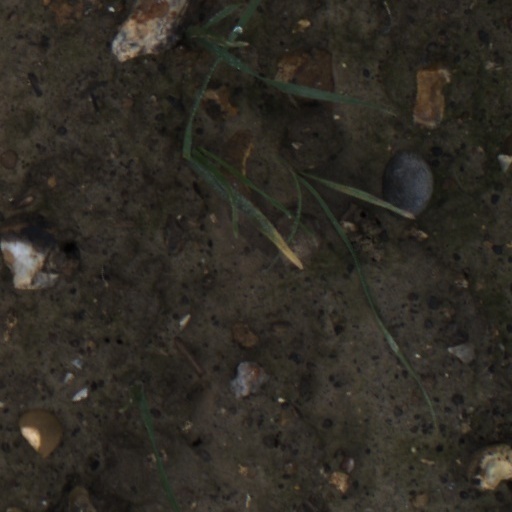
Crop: wheat